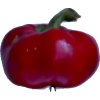
Label: red_pepper